Bethlehemite Brothers

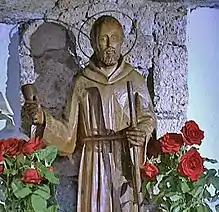
Statue of the order's founder, Peter of Saint Joseph Betancur, in the pilgrimage shrine of the Holy Brother Pedro in Tenerife

The Bethlehemite Brothers were founded in Guatemala in 1658 by Peter of Saint Joseph Betancur, a native of the Canary Islands. From childhood he had led a pious, austere life and in 1650 left family and country to carry out his desire of going to the West Indies. During the following year he reached Antigua Guatemala, a City in the then Viceroyalty of New Spain, and by then the administrative capital of the Captaincy General of Guatemala, where he intended to prepare for the priesthood that later he might go forth and evangelize Japan. Three years of unsuccessful study at a Jesuit college led him to abandon this idea and, after holding the position of sacristan for a while in a church dedicated to the Virgin Mary, he rented a house in a suburb of the city called Calvary, and there taught reading and catechism to poor children.